Subdivisions of Egypt

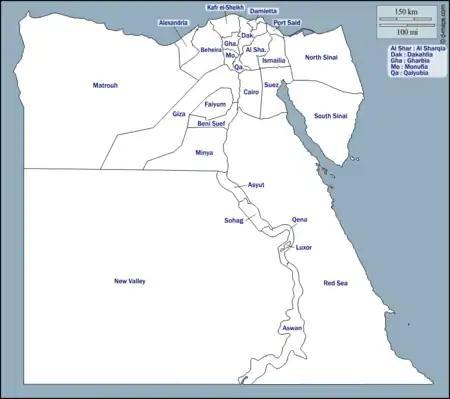
Map of Egyptian Governorates

Egypt is divided into 27 governorates (muhāfazāt) and each has a capital and at least one city. Each governorate is administered by a governor, who is appointed by the President of Egypt and serves at the president's discretion. Most governorates have a population density of more than one thousand per km, while the three largest have a population density of less than two per km. Administratively, the vast majority of the area of the Sinai Peninsula is divided into two governorates: the South Sinai Governorate and the North Sinai Governorate. Three other governorates span the Suez Canal, crossing into African Egypt: Suez Governorate on the southern end of the Suez Canal, Ismailia Governorate in the center, and Port Said Governorate in the north.